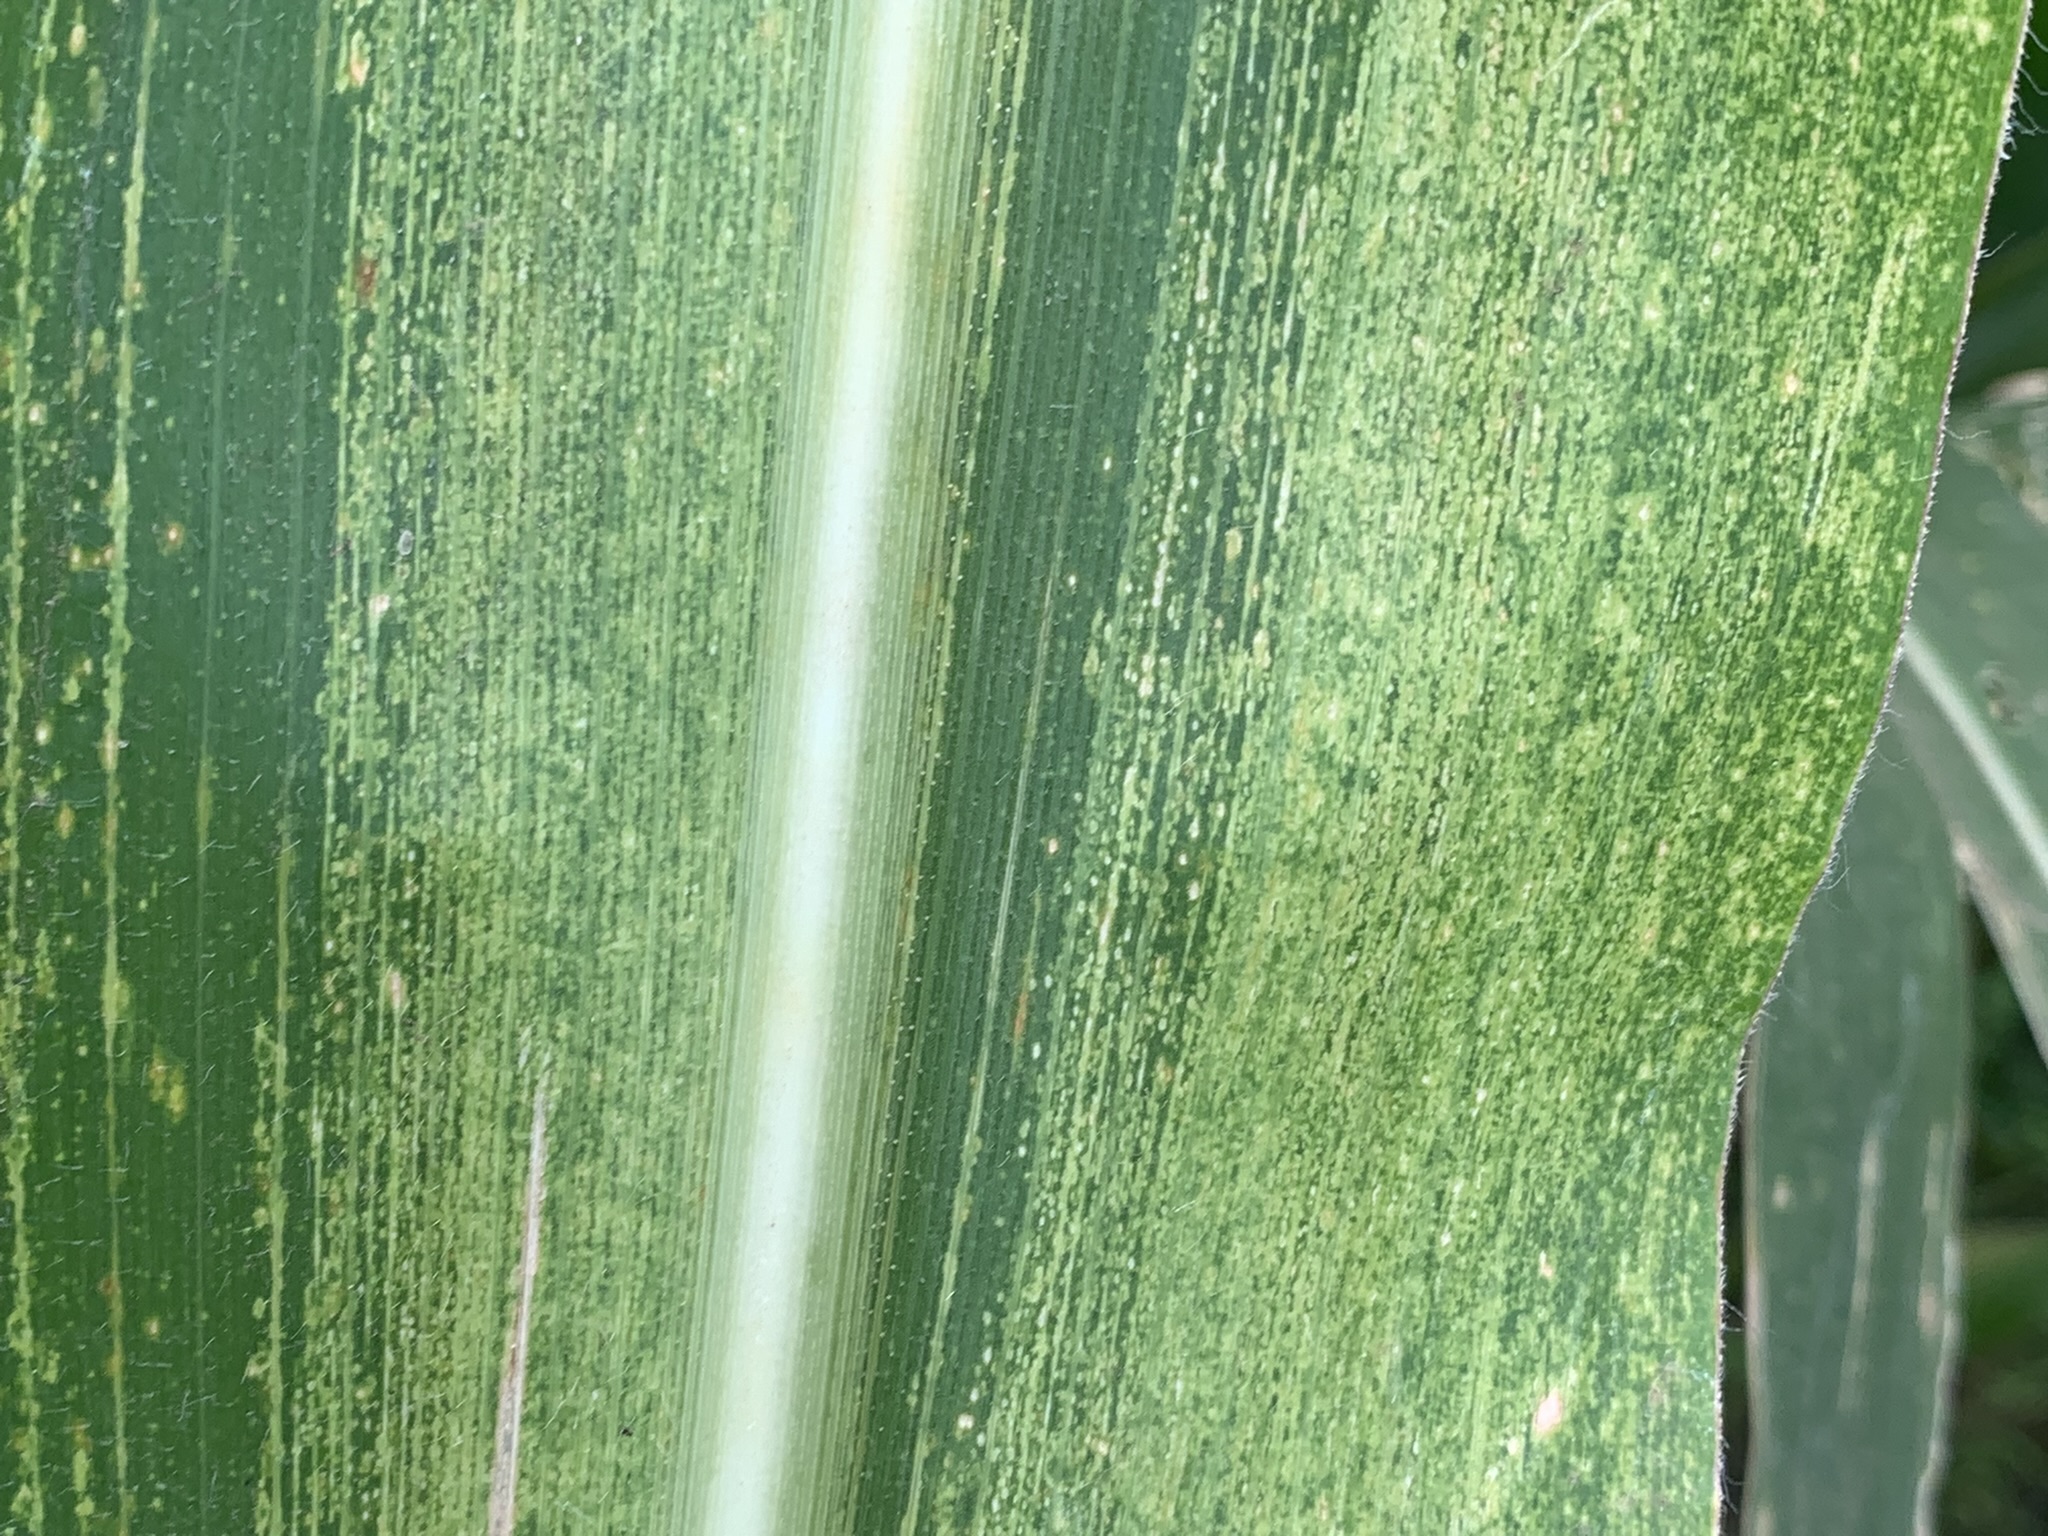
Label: MSV